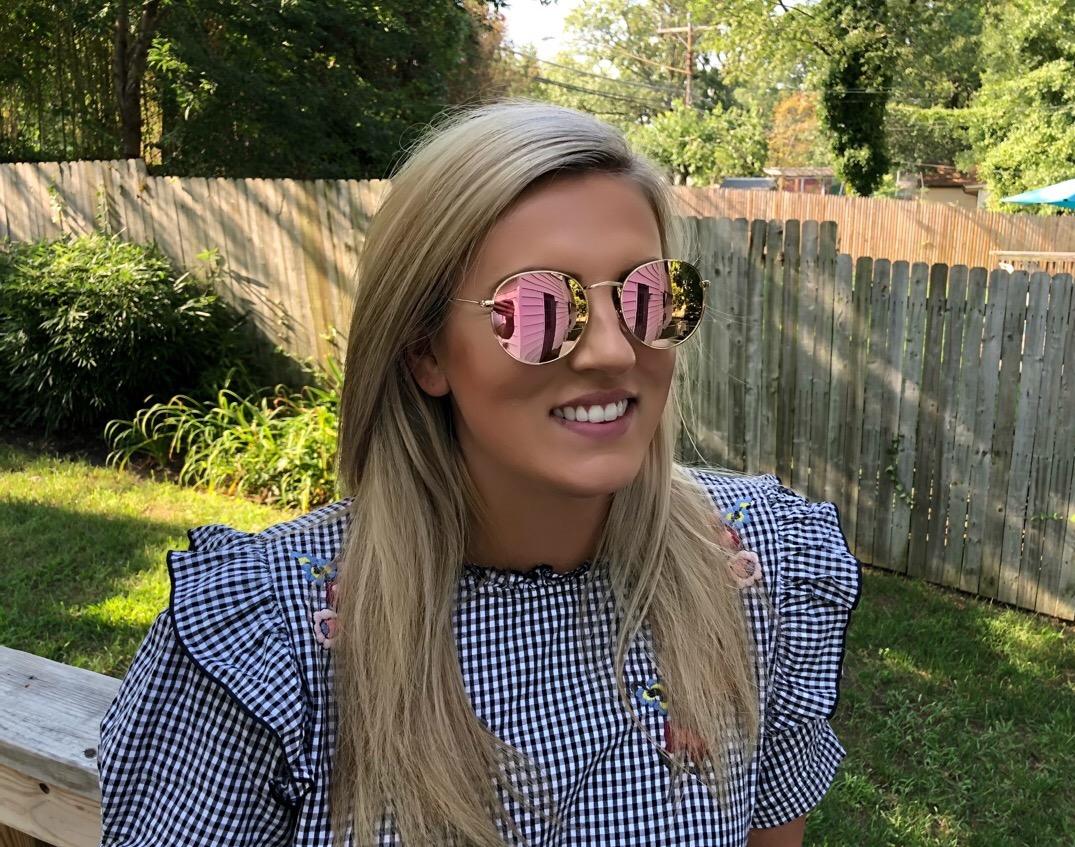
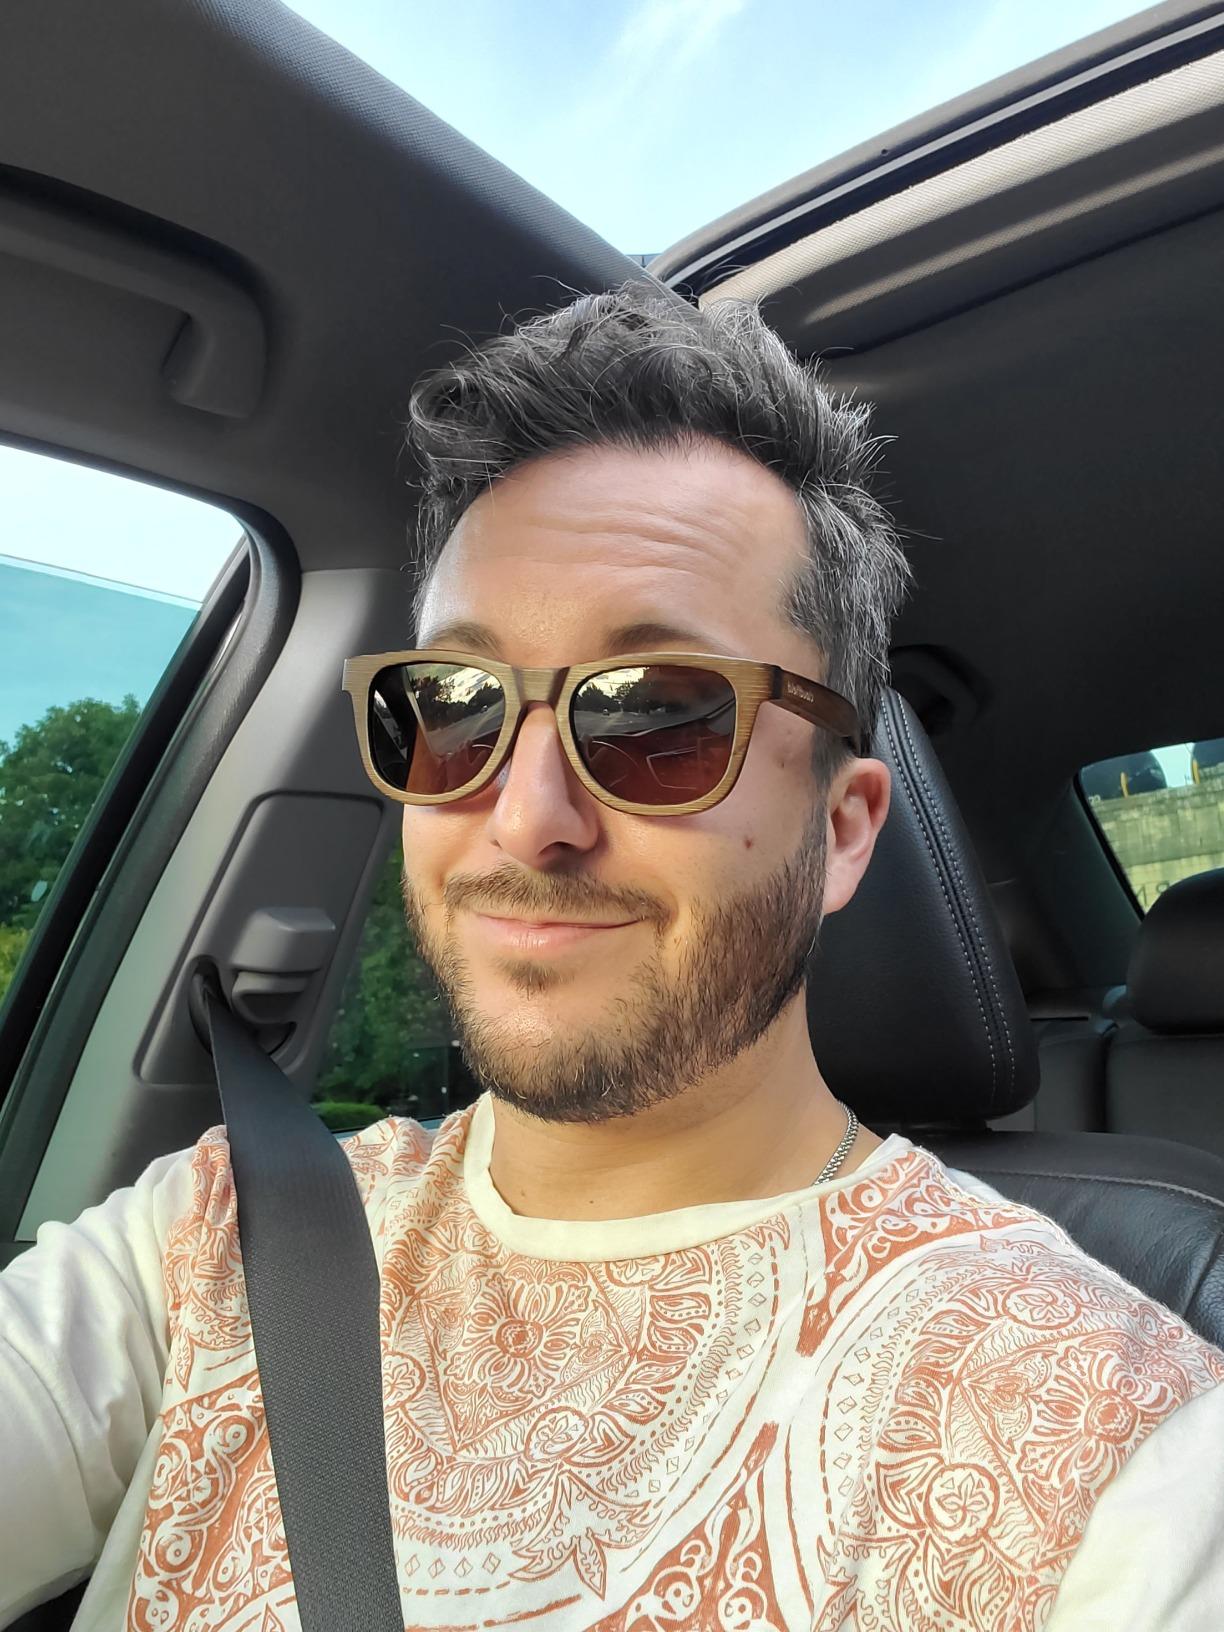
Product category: accessories_sunglasses
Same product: no